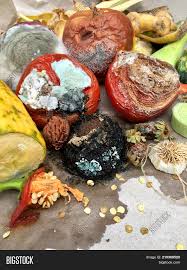
Waste category: biological